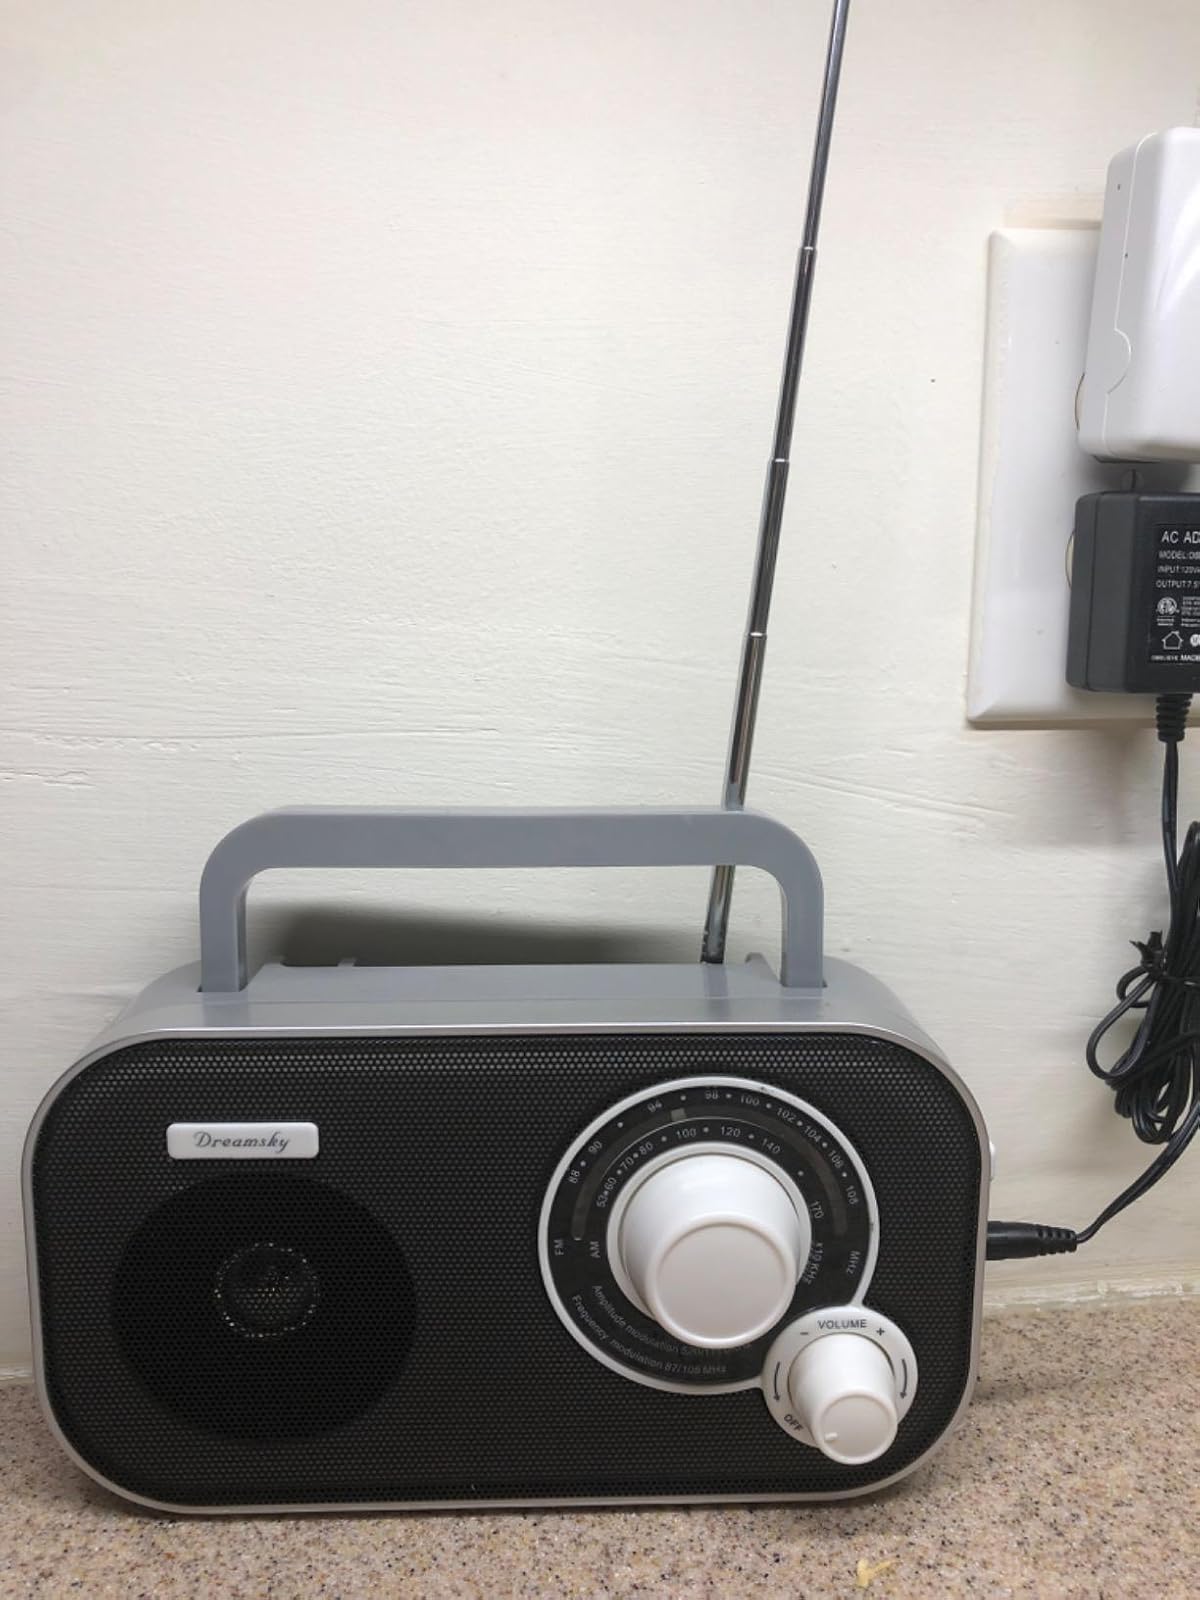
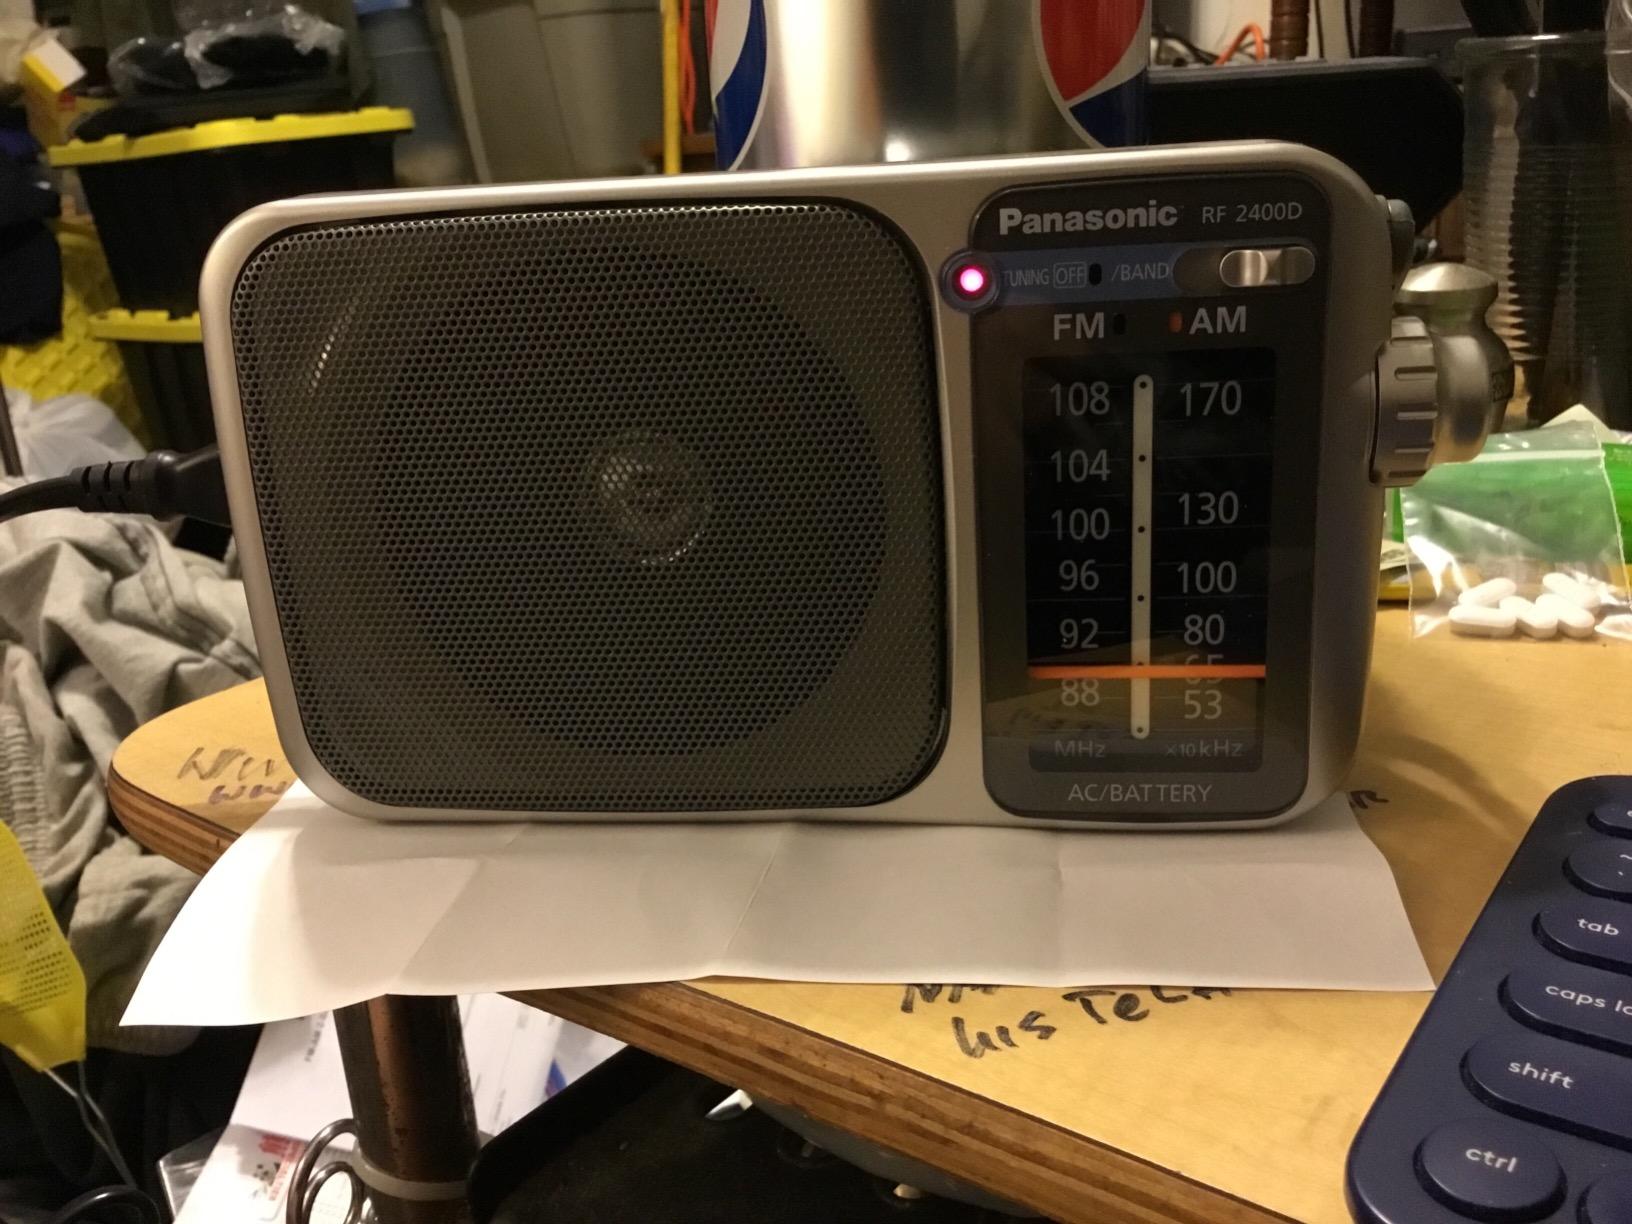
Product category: radio
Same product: no